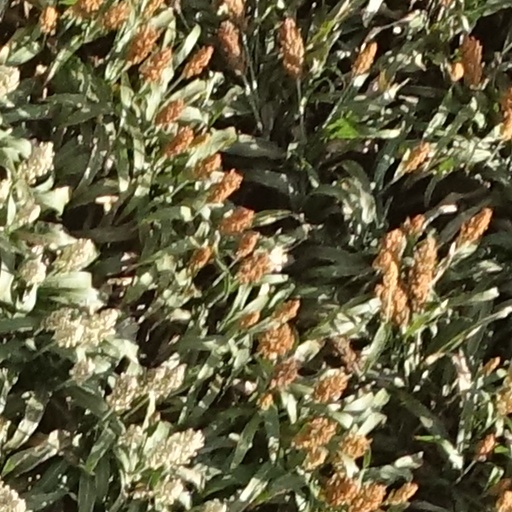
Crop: sorghum